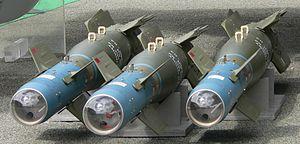
Une bombe guidée est un engin explosif largué depuis un avion ayant un système de guidage capable d’orienter sa chute vers un objectif précis. L'armée de l'air américaine a résumé l'intérêt du guidage des munitions de la manière suivante : « Durant la Seconde Guerre mondiale il fallait 9 000 bombes pour toucher une cible de la taille d'un abri pour avion. Au Viêtnam, 300. Aujourd'hui nous pouvons le faire avec une munition guidée par laser tirée depuis un F-117. »